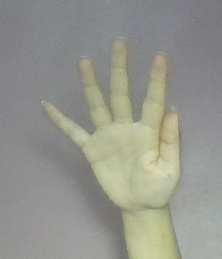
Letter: sheen